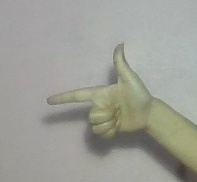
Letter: yaa